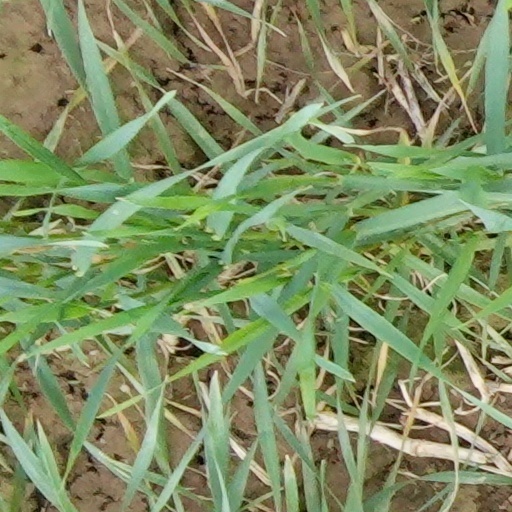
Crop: wheat